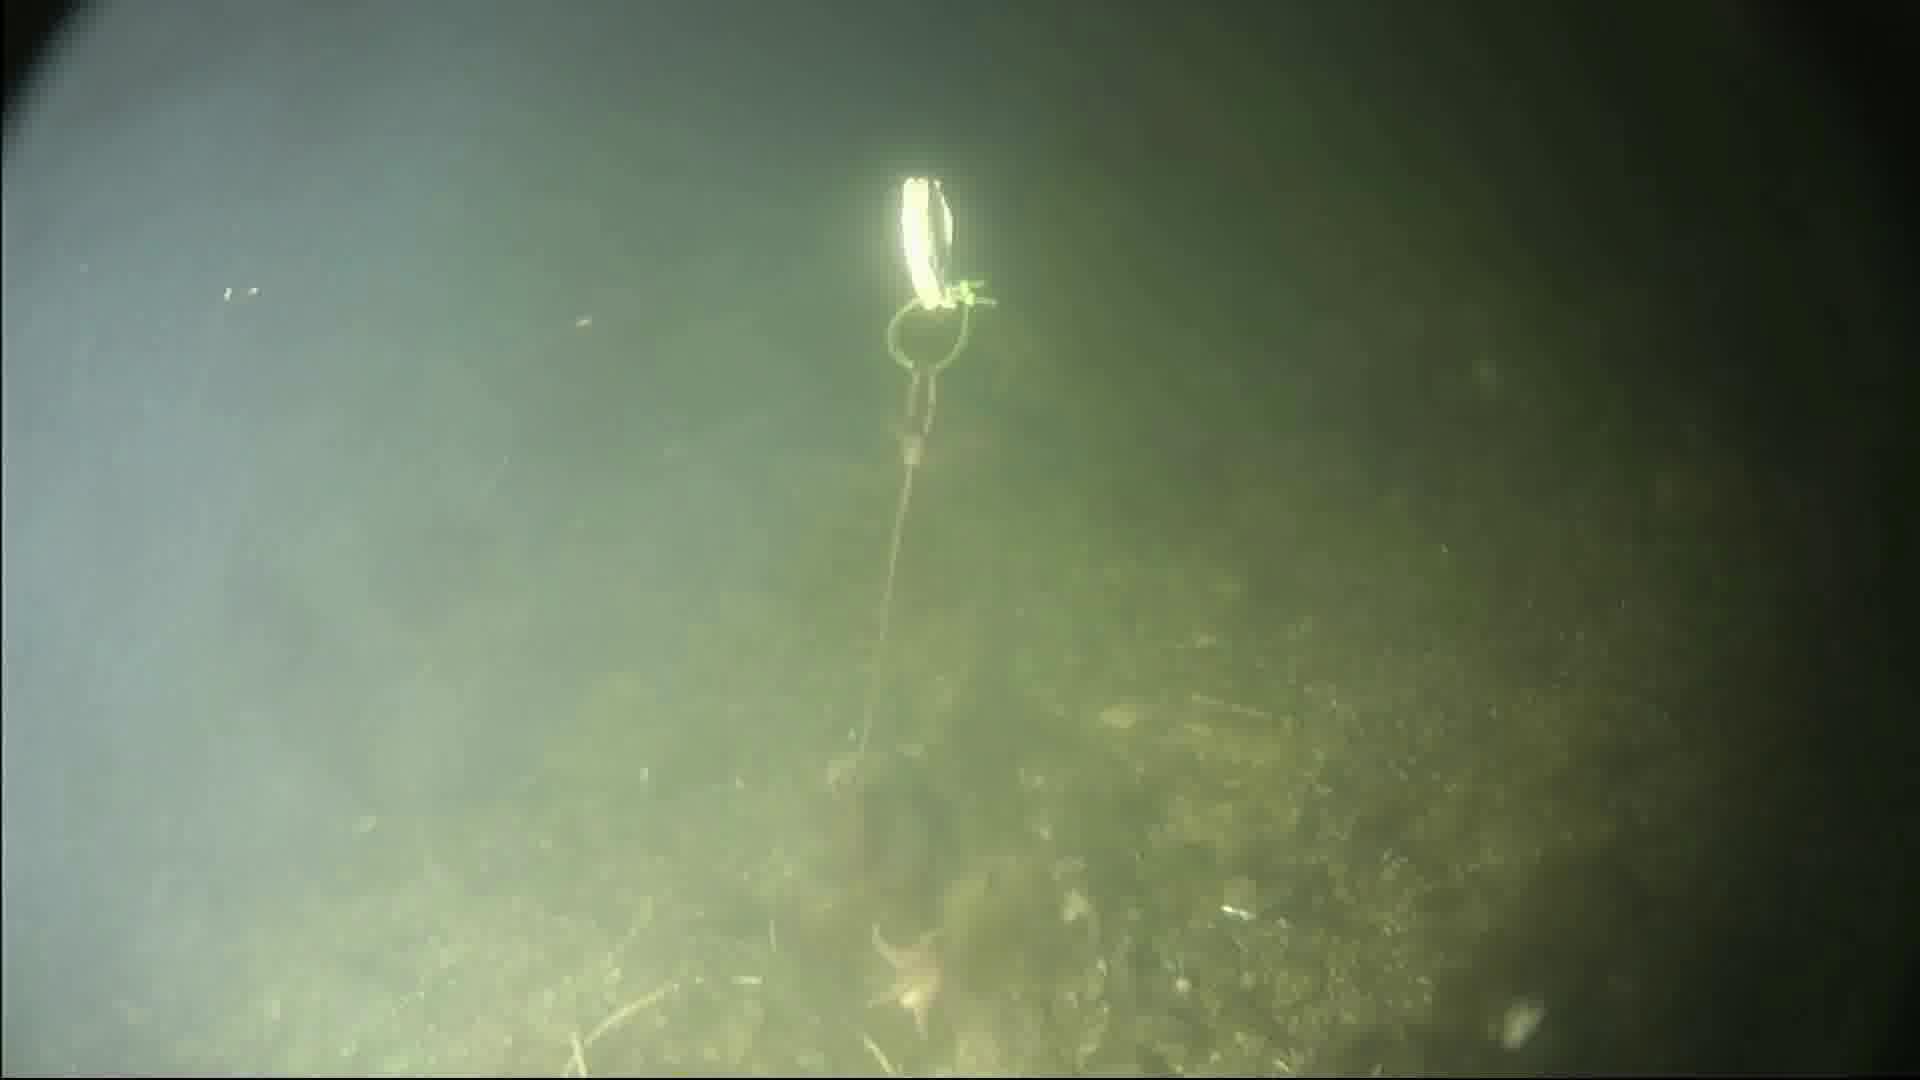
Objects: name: starfish